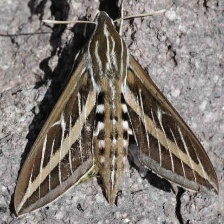
Species: WHITE LINED SPHINX MOTH